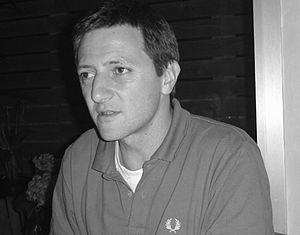
Ignacio Martínez de Pisón, né à Saragosse en Espagne en 1960, est un écrivain et scénariste espagnol.